Bulgarian Turks

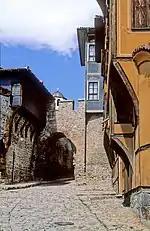
Old Plovdiv

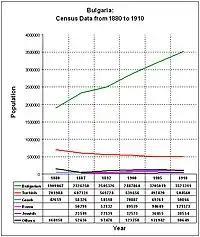
Population of Bulgaria between 1880 and 1910

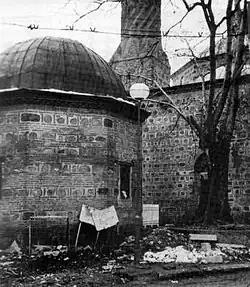
The Imaret Mosque, Plovdiv, Bulgaria, also known as the Sehabüddin Pasha Mosque, built in 1444; during the late 1980s, the grounds of the mosque were turned into rubbish tip; this photograph was taken in 1987. Today, this mosque is again in use and is also a branch of the Archeological Museum, and a popular tourist destination. In the garden yard of this mosque are a number of grave markers where notable citizens of "Philibe" were buried. These valuable historic markers are badly deteriorated by vandalism, time and neglect.

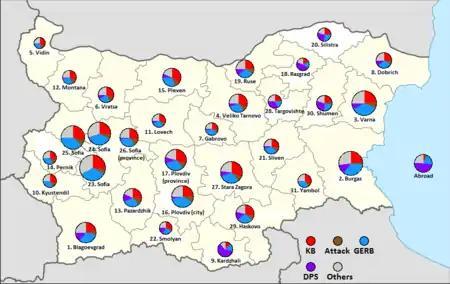
2013 Parliamentary election, distribution of votes by constituency (Movement for Rights and Freedoms in purple)

Ottoman architecture has shaped and left visible marks on the Balkan urban landscape. Two distinct crafts are evident in Ottoman urban culture that of the architect and that of the master builder ("maistores" in Macedonia and Epirus, "kalfa" in Anatolia and sometimes in Bulgaria) who shared the responsibilities and tasks for the design and construction of all sorts of building projects. During Mimar Sinan's period as a chief imperial architect until the second half of the 16th century between forty and seventy architects produced designs for a very large labour force, controlled the construction of military and civil facilities, water and road infrastructure from Budapest to Cairo. The centralized "has" or "hassa" (sultan's property and service) system had allowed a small number of architects to control all significant imperial and most vakif building sites over the vast territories of the empire. In the 18th century the empire was opened to Western influence. By the late 18th century a growing number of Ottoman Christians were recruited. Until the very end of the Ottoman state the master builders maintained a cultural equilibrium between the Ottoman spirit and architectural innovation both in the Balkans and Anatolia. Turkish, Slavic, and Greek masters combining Western styles with Ottoman views extended the architectural landscape with one of the best examples being the Filibe-Plovdiv symmetrical house. Innovations were derived from the Ottoman house and market ("çarşı") buildings in Anatolia, Macedonia, and Bulgaria.